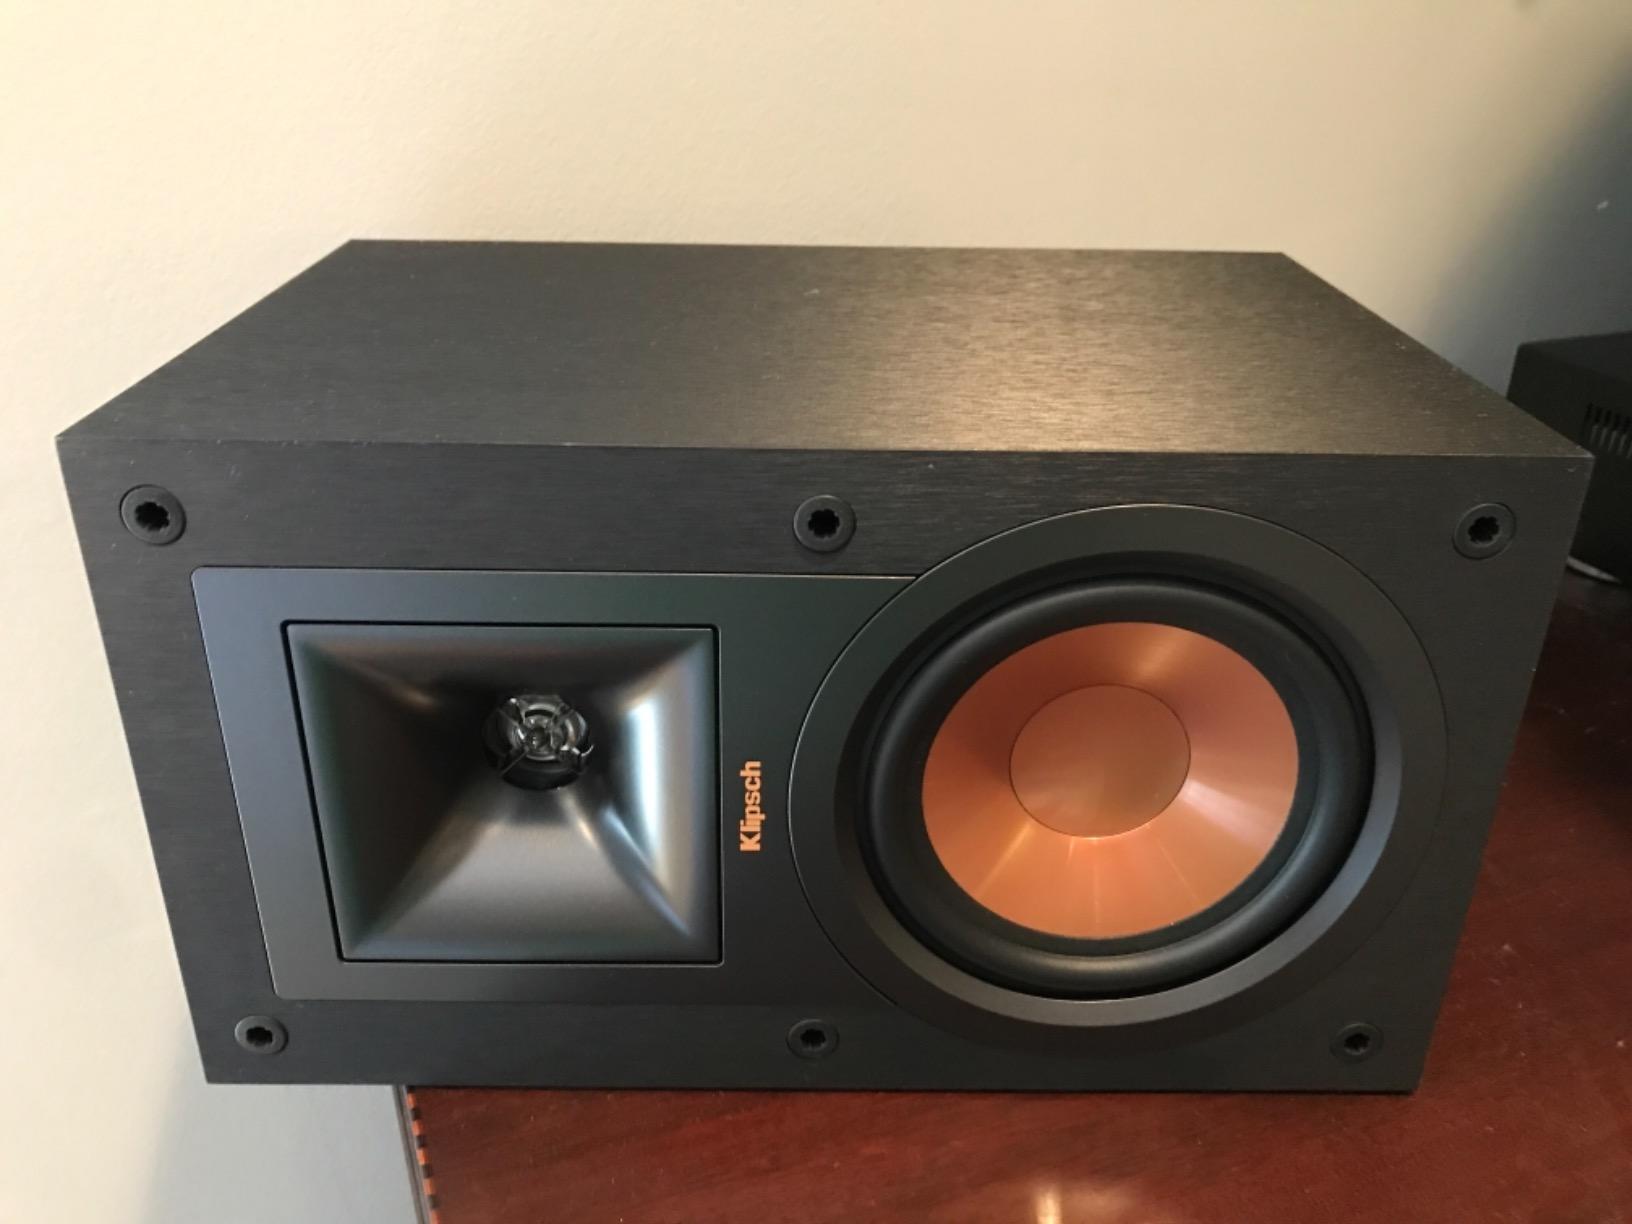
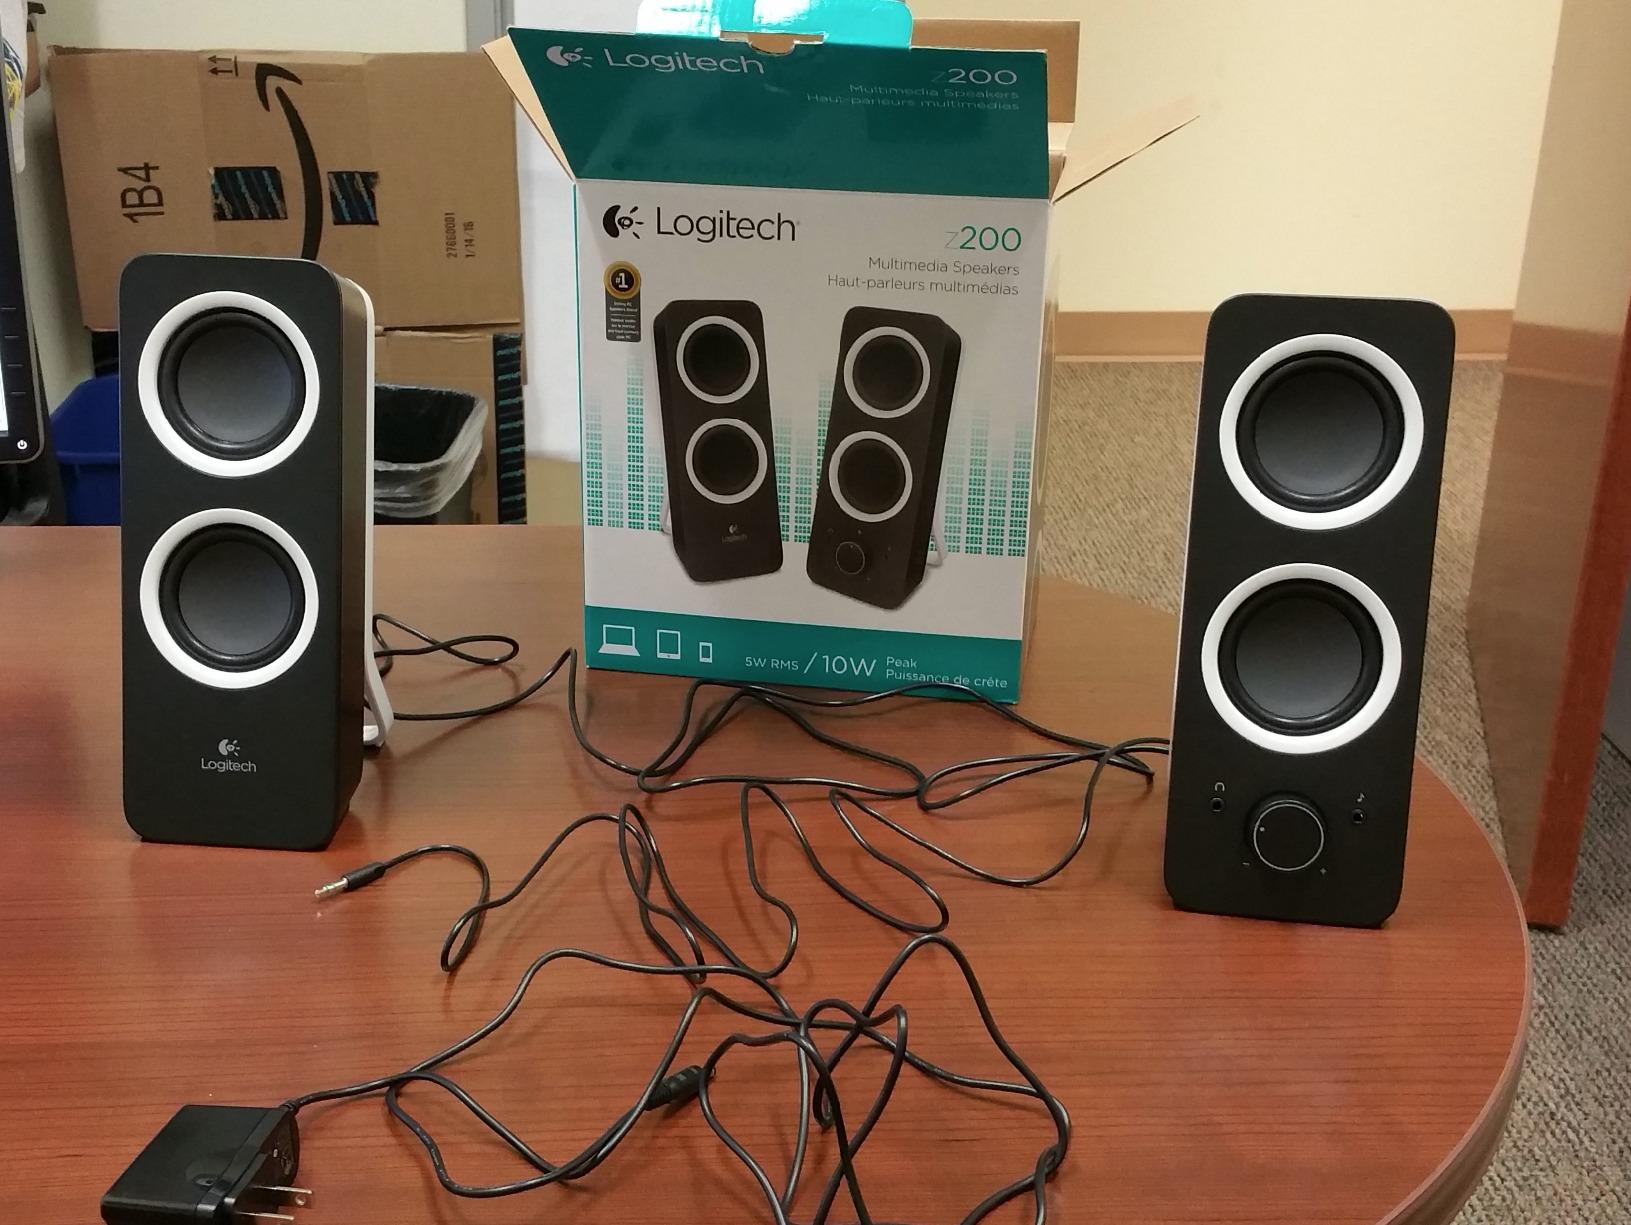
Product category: speaker
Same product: no